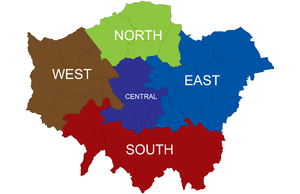
Le Plan londonien est un document écrit par le Maire de Londres au Royaume-Uni, et publié par la Greater London Authority. La première publication dans sa forme finale date du 10 février 2004 et a été amendée depuis.